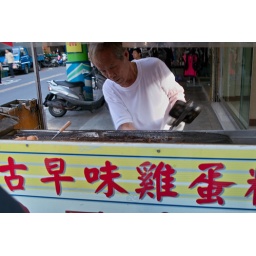
Made by eggs and flour. like cup cake